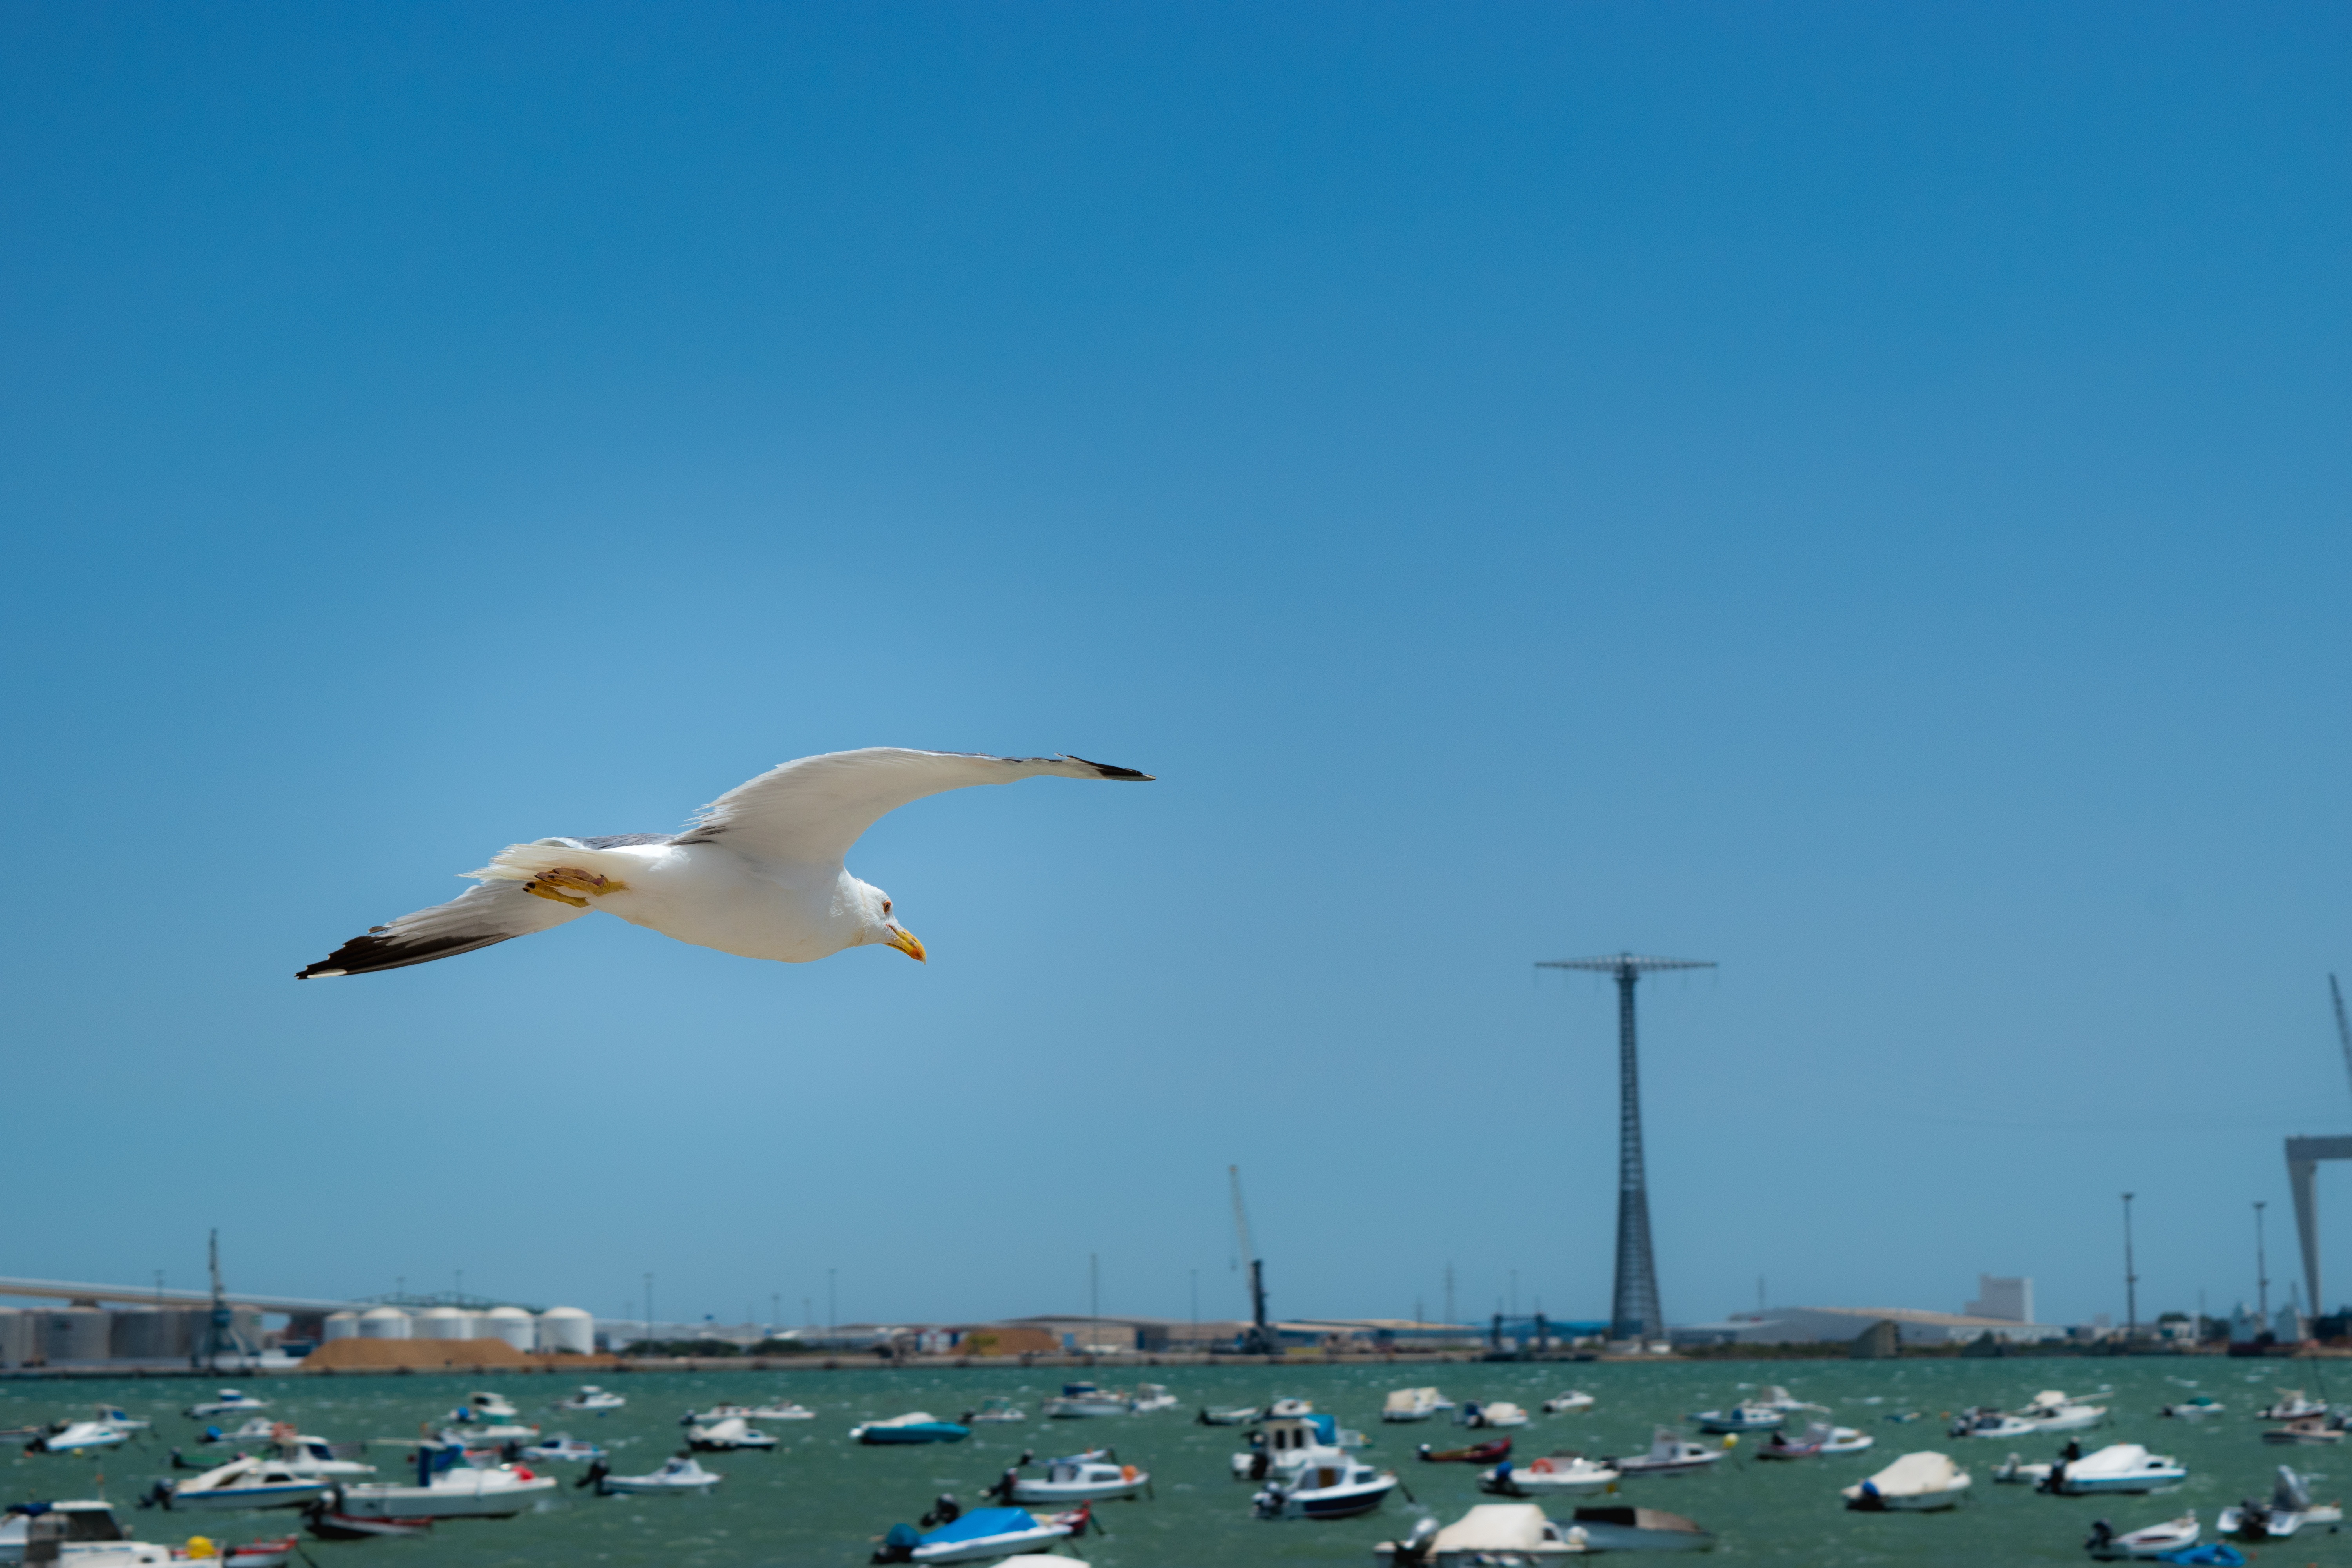
beach, sea, nature, bird, wing, sky, animal, seabird, seagull, gull, flight, blue, freedom, wings, vertebrate, charadriiformes